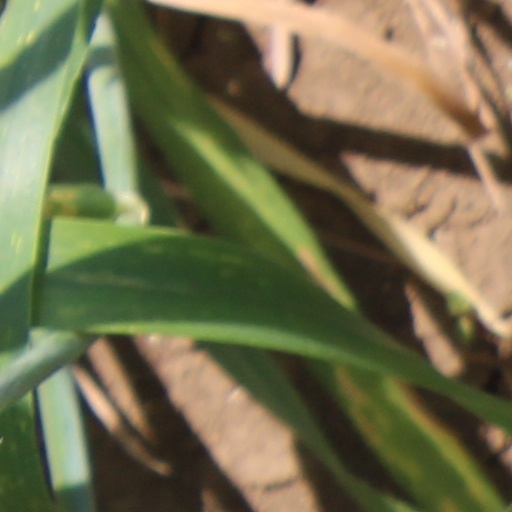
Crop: wheat